Faith M. Williams

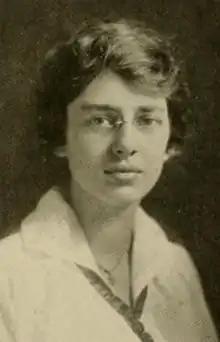
Faith Moors Williams, from a 1915 yearbook

Faith Moors Williams (1893–1958) was an American economist who became Director of the Office of Foreign Labor Conditions in the Bureau of Labor Statistics.